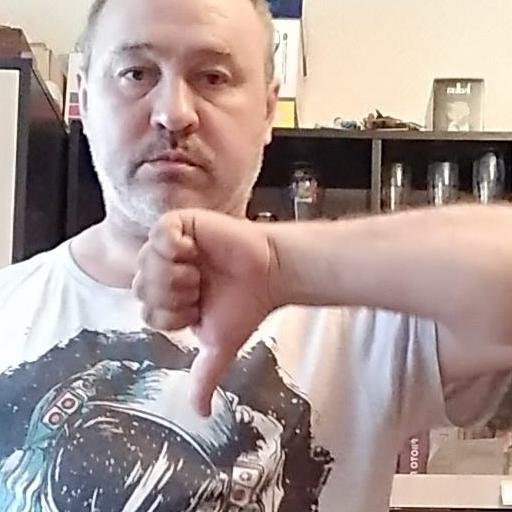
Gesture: dislike